Denez Prigent

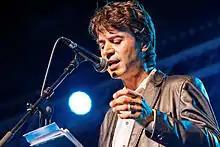
Denez on stage during Festival de Cornouaille in Quimper.

In 1993, Prigent released his first album "Ar gouriz koar" (translated "The Wax Belt") on Auvidis/Silex. Although the album was, at first, intended for promoting Prigent's songs to festival organizers rather than for being sold to the general audience, its sales approached copies. Most of the songs are traditional Breton folk songs sung a cappella. However, former Storlok members Denez Abernot and Bernez Tangi wrote "Plac'h Landelo" and "Gwerz ar vezhinerien", respectively, while Prigent himself wrote "Gwerz an aksidan". Like all of his subsequent recordings, "Ar gouriz koar" is sung in the kan ha diskan and gwerz styles.